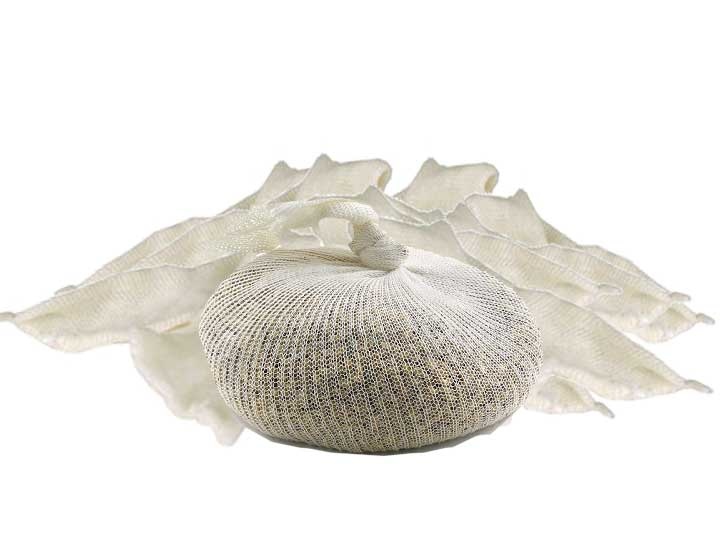
Small Muslin Bag Pack Of 25
Brand: Old Ale Wholesale
Small Muslin Bag - Pack of 25 This is a cotton muslin bag, about 5"x 11" (12.7 x 27.9 cm) stretched, provides a convenient way to boil hops with less mess. Also good for one pound of grain. Pictured with one pound of grain.
Category: Arts & Entertainment > Hobbies & Creative Arts > Homebrewing & Winemaking Supplies